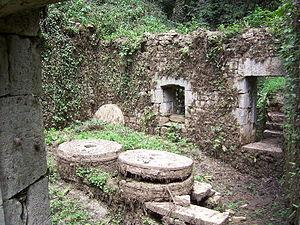
Ruines d'un ancien moulin près des pertes de l'Ouysse à Thémines en France.
Thémines est une commune française, située dans le département du Lot en région Occitanie.
L'Ouysse est une rivière française du Massif central qui coule dans le département du Lot, en région Occitanie. Cet affluent en rive gauche de la Dordogne entaille d'abord le causse de Gramat de profonds canyons comme à Rocamadour, puis devient souterrain sur l'essentiel de son parcours. Certaines parties sont encore inconnues et cela entraîne des incertitudes sur la longueur totale du cours d'eau.